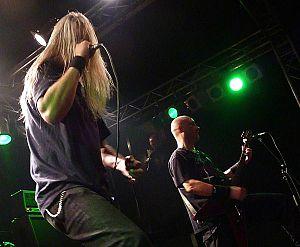
Hail of Bullets est un groupe néerlandais de death metal, originaire de Rotterdam. Les paroles du groupe abordent principalement le thème de la Seconde Guerre mondiale. Jusqu'à présent, le groupe a fait paraître trois albums distribué par le label discographique Metal Blade Records.